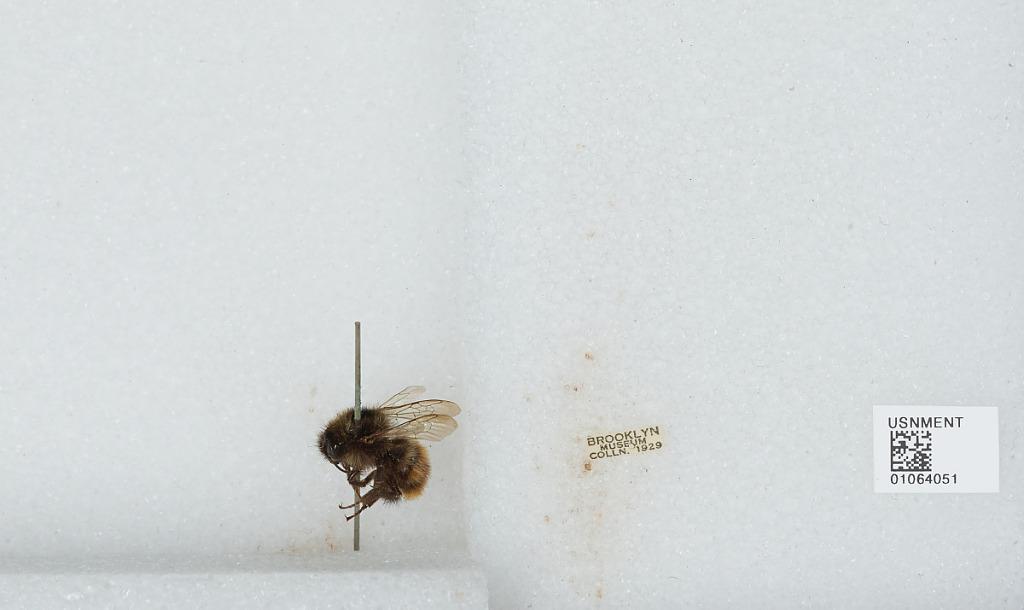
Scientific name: Bombus sp.